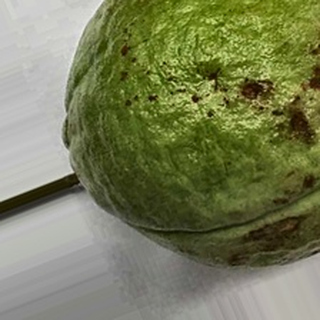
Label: guava_anthracnose